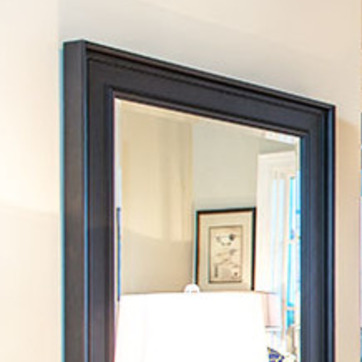
Material: mirror